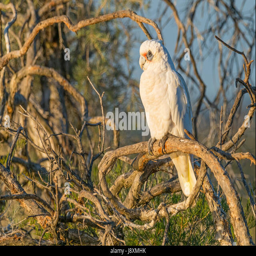
biological species perched on a branch